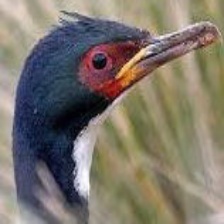
Species: AUCKLAND SHAQ
Scientific name: LEUCOCARBO COLENSOI